Ayurveda

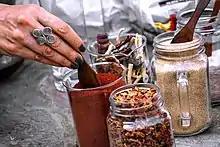
Ayurvedic preparations displayed in Delhi in 2016

The vast majority (90%) of ayurvedic remedies are plant based. Plant-based treatments in ayurveda may be derived from roots, leaves, fruits, bark, or seeds; some examples of plant-based substances include cardamom and cinnamon. In the 19th century, William Dymock and co-authors summarized hundreds of plant-derived medicines along with the uses, microscopic structure, chemical composition, toxicology, prevalent myths and stories, and relation to commerce in British India. Triphala, an herbal formulation of three fruits, Amalaki, Bibhitaki, and Haritaki, is one of the most commonly used Ayurvedic remedies. The herbs "Withania somnifera" (Ashwagandha) and "Ocimum tenuiflorum" (Tulsi) are also routinely used in ayurveda.